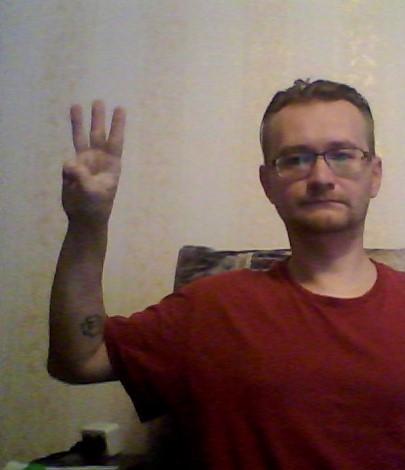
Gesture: three